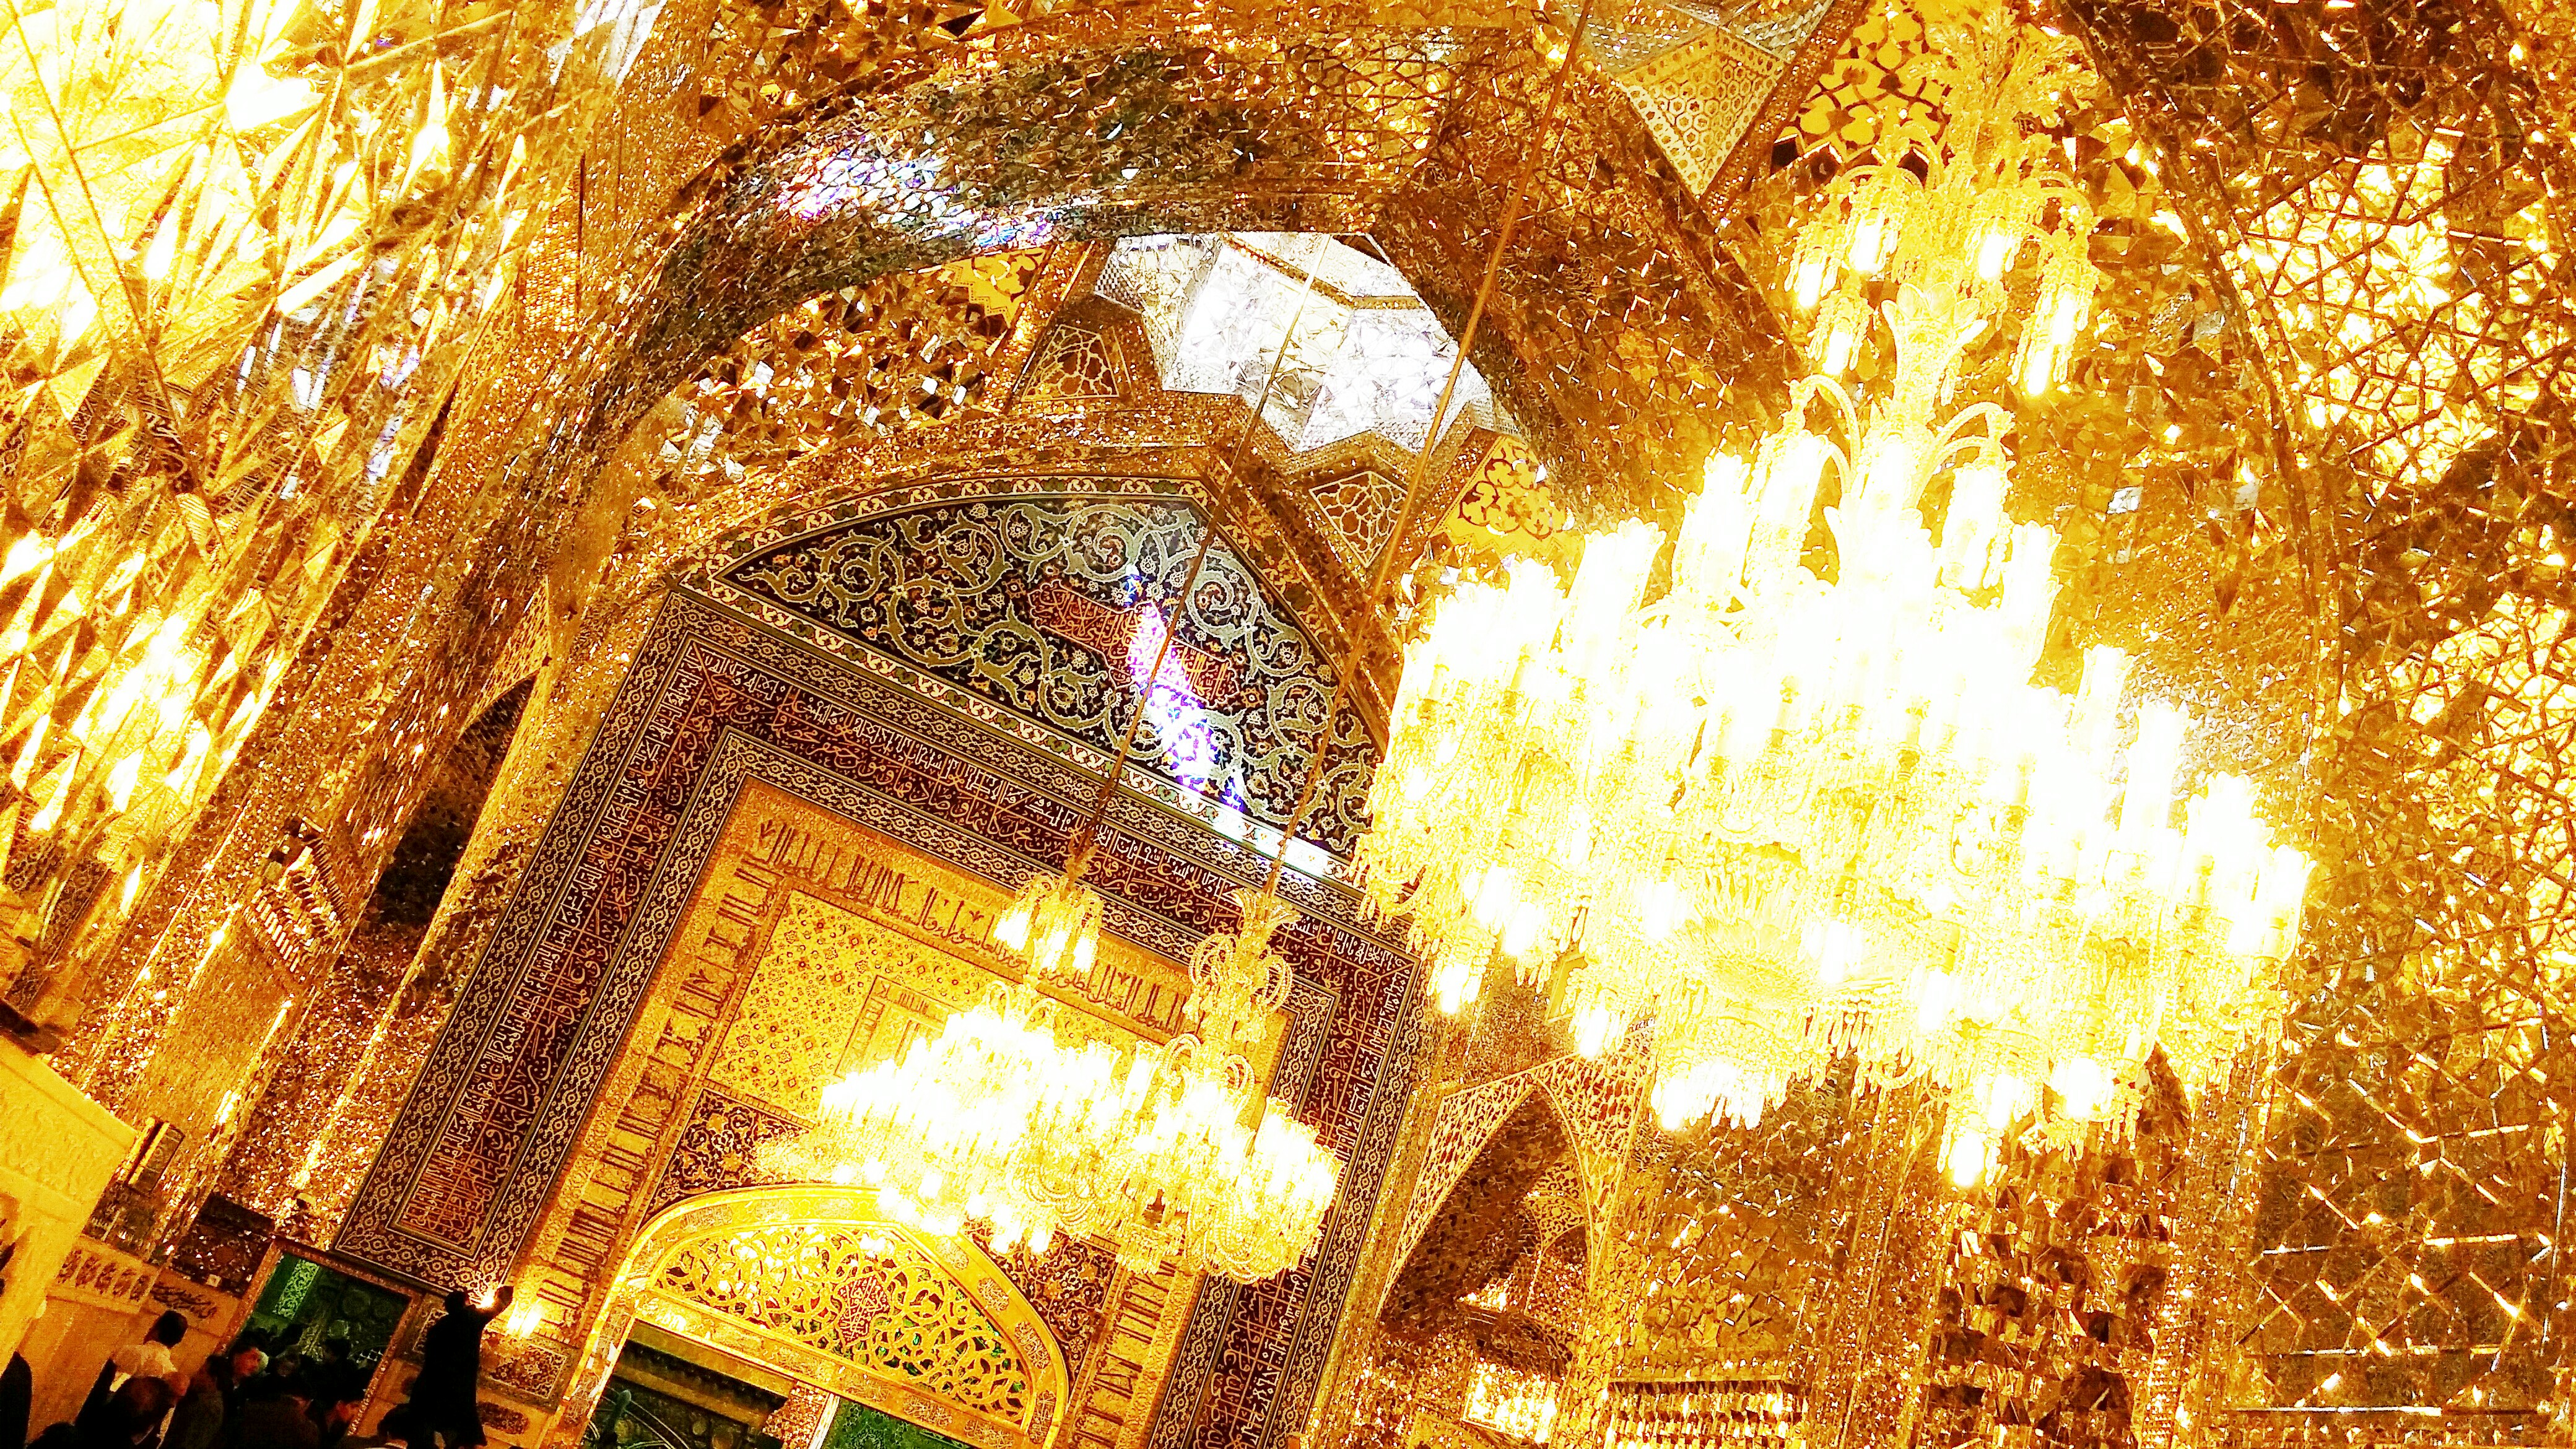
beauty, brutus, city, computer wallpaper, fete, stock photography, world